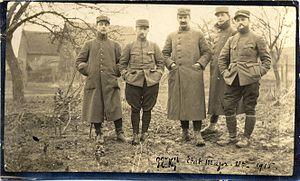
Photo d'un groupe de cinq officiers du 92e régiment. 1915. Guerre 1914-1918.
Le 92e régiment d'infanterie est un régiment français. Comme les 25 régiments d'infanteries légères transformés en régiment